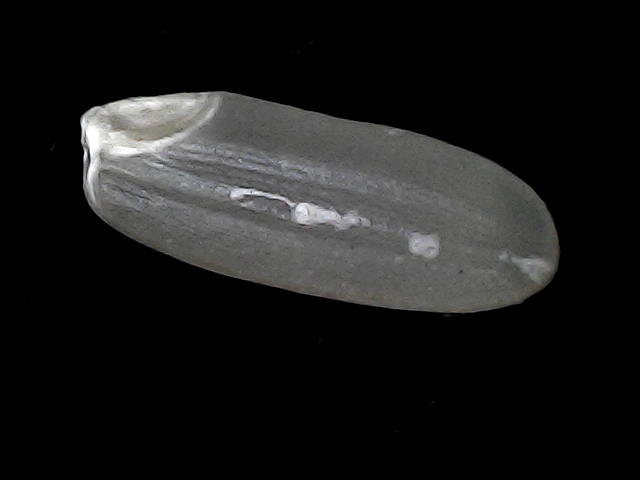
Rice variety: BD30